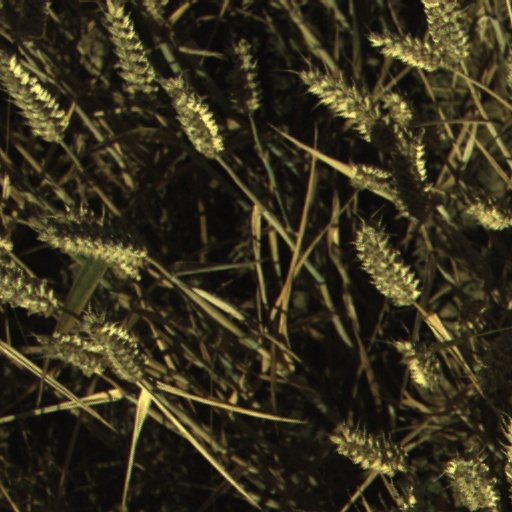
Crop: wheat